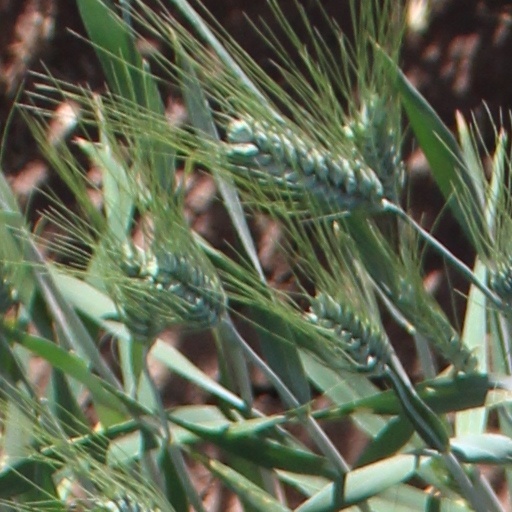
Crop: wheat